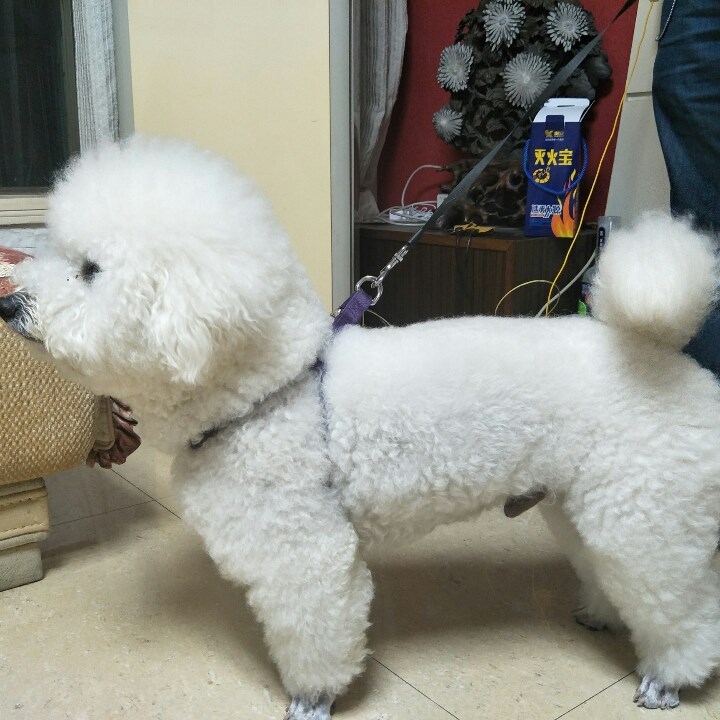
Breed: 3083-n000117-Bichon_Frise